Ashton Hagans

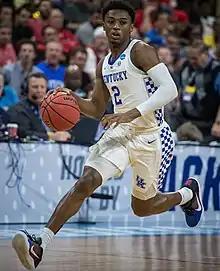
Hagans with Kentucky in 2019

Ashton Dewayne Hagans (born July 8, 1999) is an American professional basketball player for the Xinjiang Flying Tigers of the Chinese Basketball Association (CBA). He played college basketball for the Kentucky Wildcats.